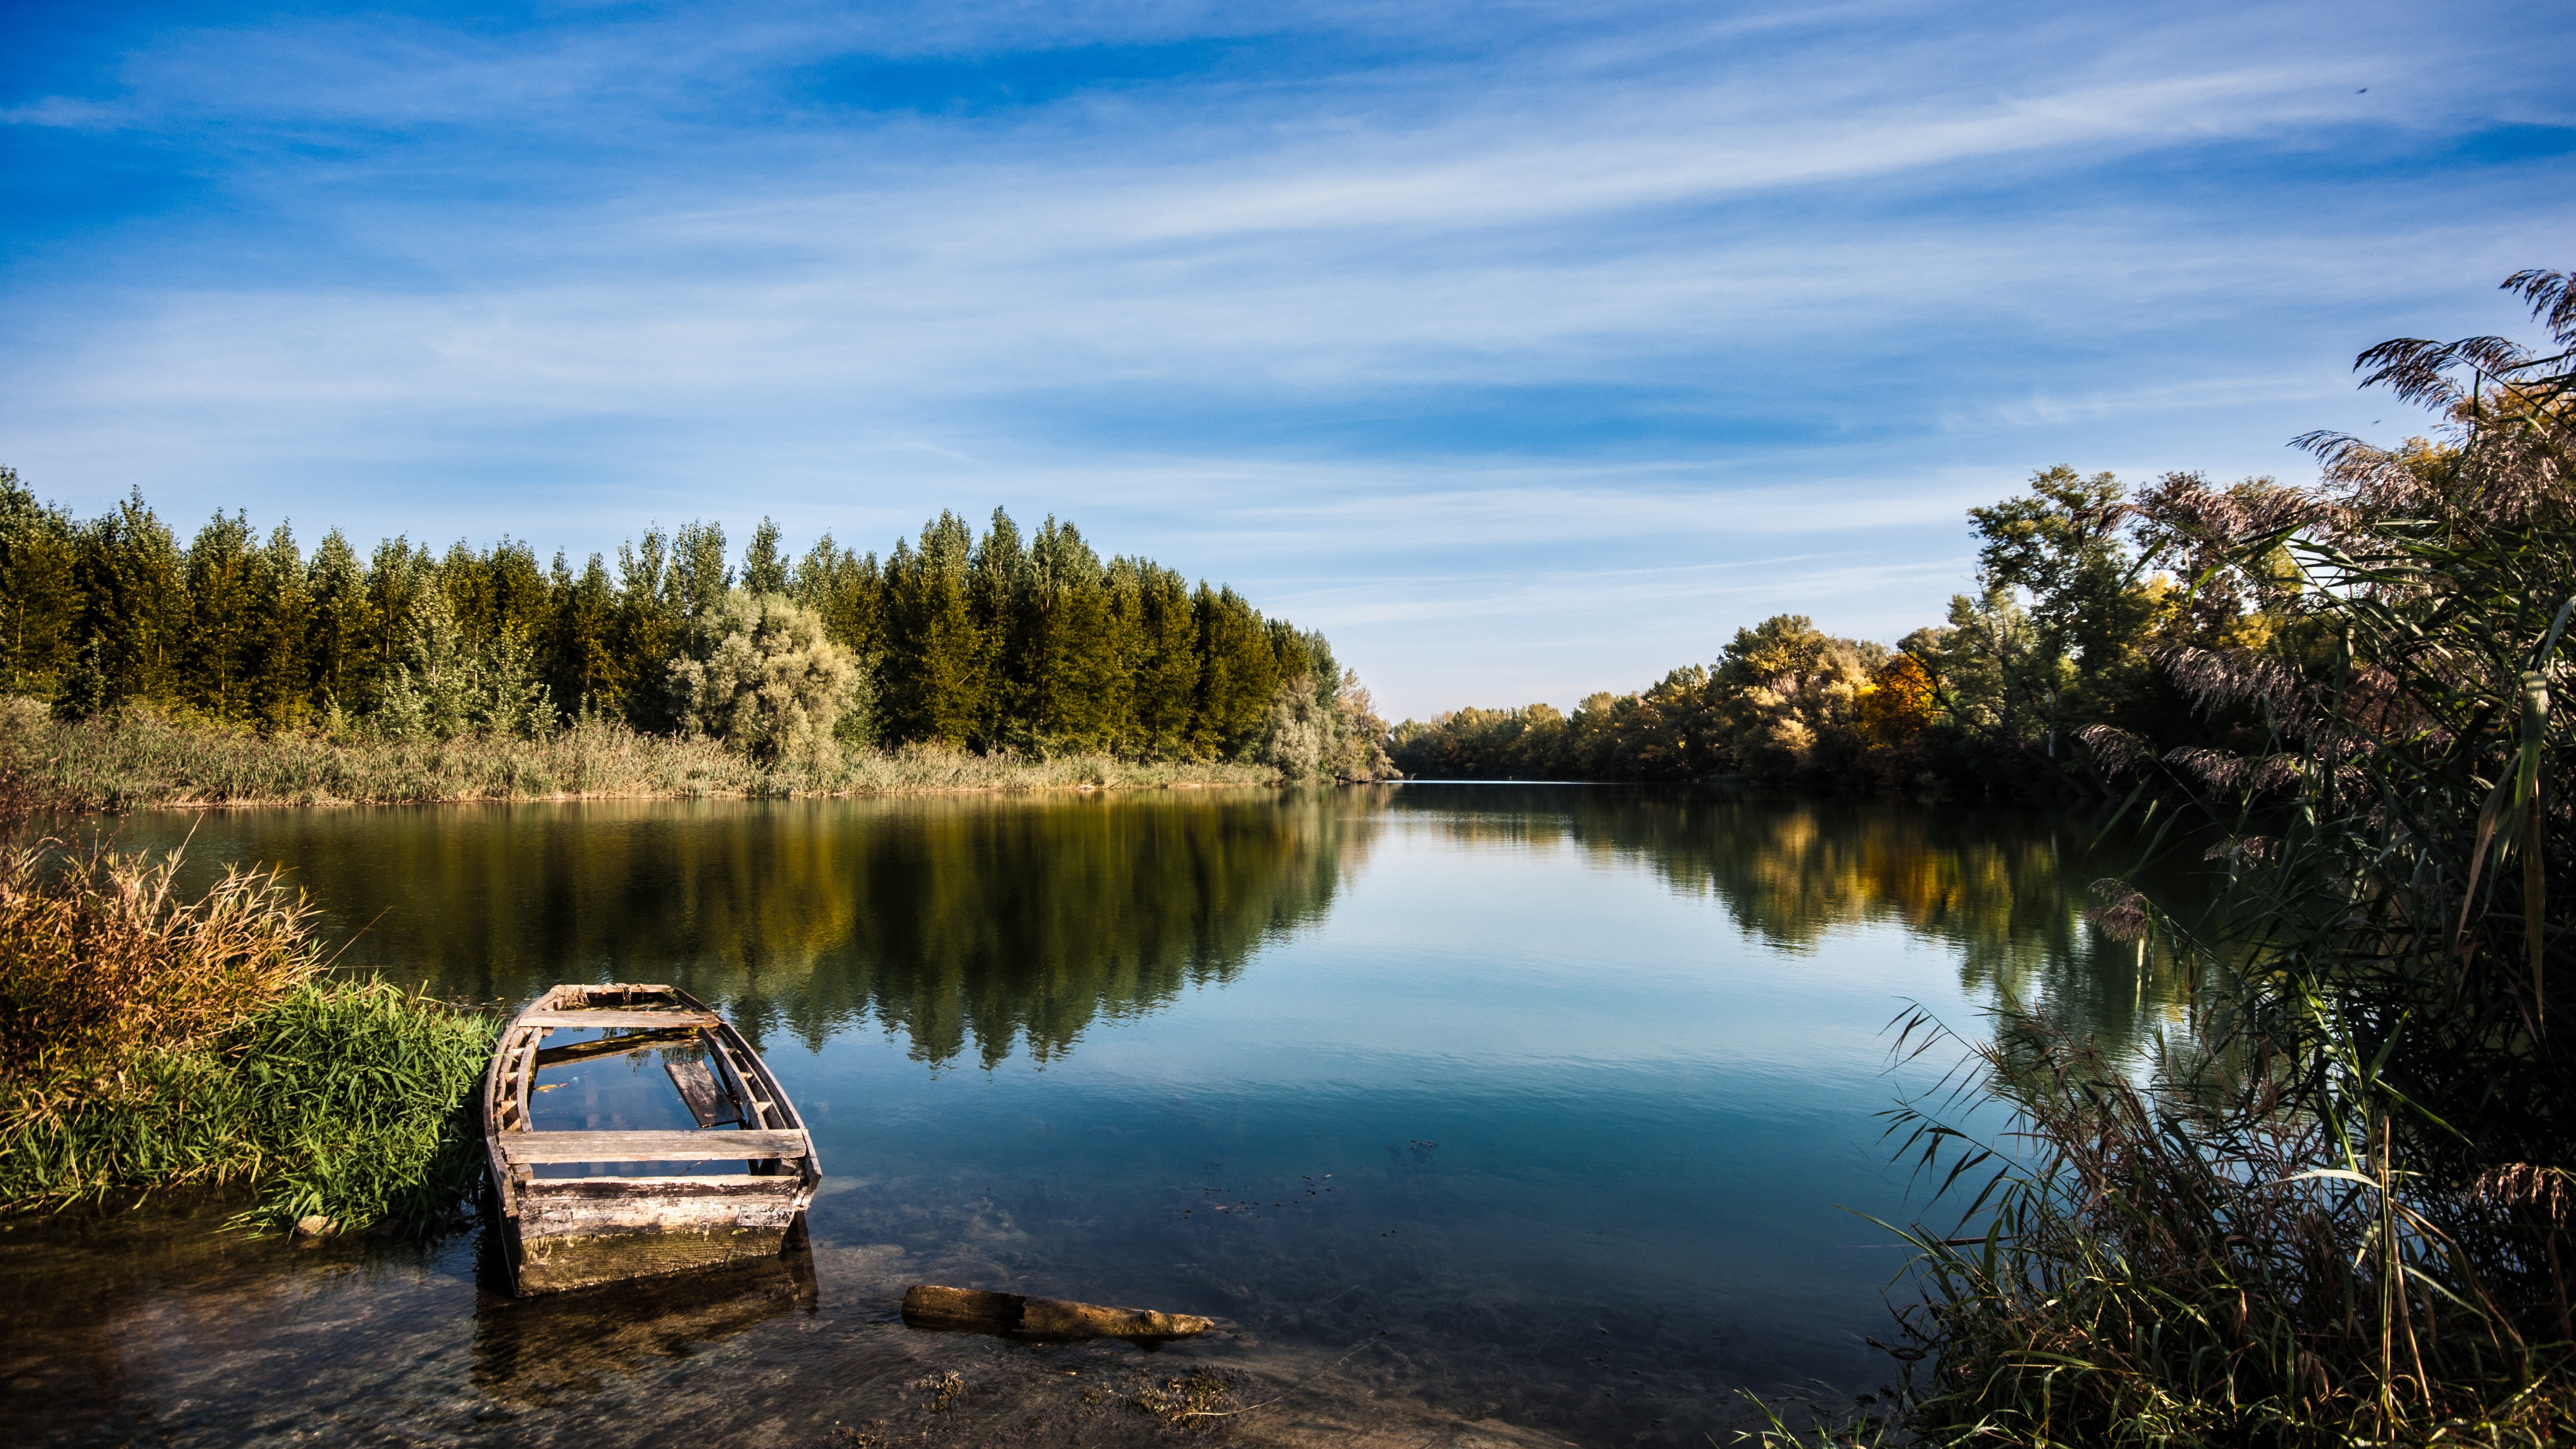
landscape, tree, water, nature, wilderness, sky, boat, morning, lake, view, old, atmosphere, river, photo, reflection, heaven, vehicle, autumn, romance, abandoned, reservoir, waterway, body of water, surface, trees, clouds, colors, wetland, october, loch, autumn leaves, slovakia, the danube